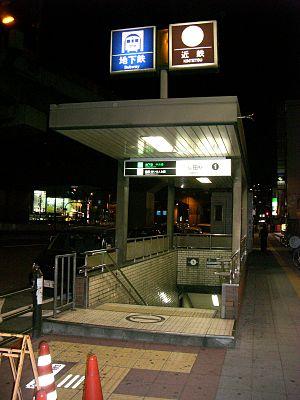
La gare de Nagata est une gare ferroviaire de la ville de Higashiōsaka, dans la préfecture d'Osaka au Japon. La gare est gérée par la compagnie Kintetsu et le métro d'Osaka.